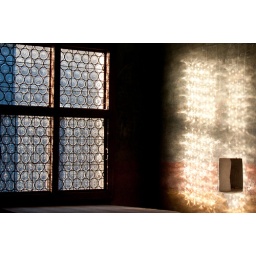
Sunlight through the castle window in a cold winter afternoon